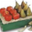
Label: pear